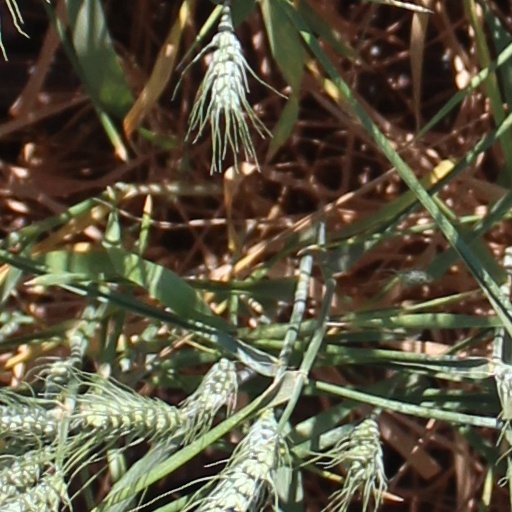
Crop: wheat